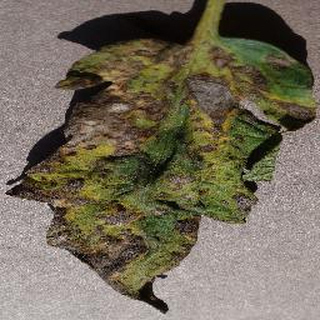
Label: tomato_early_blight